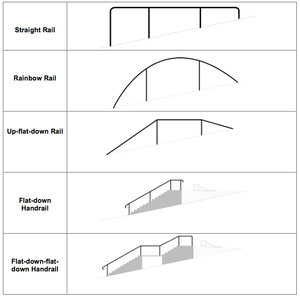
Slopestyle / Banens Opbygning
Forskellige rail designs
Forskellige typer rails
Slopestyle er en freestyle ski- og snowboard disciplin. Slopestyle går overordnet set ud på at køre gennem en bane, hvor man undervejs laver forskellige tricks på rails og kickers. Konceptet eksisterer også indenfor mountainbike freestyle, men banen i skisport er forskellig.